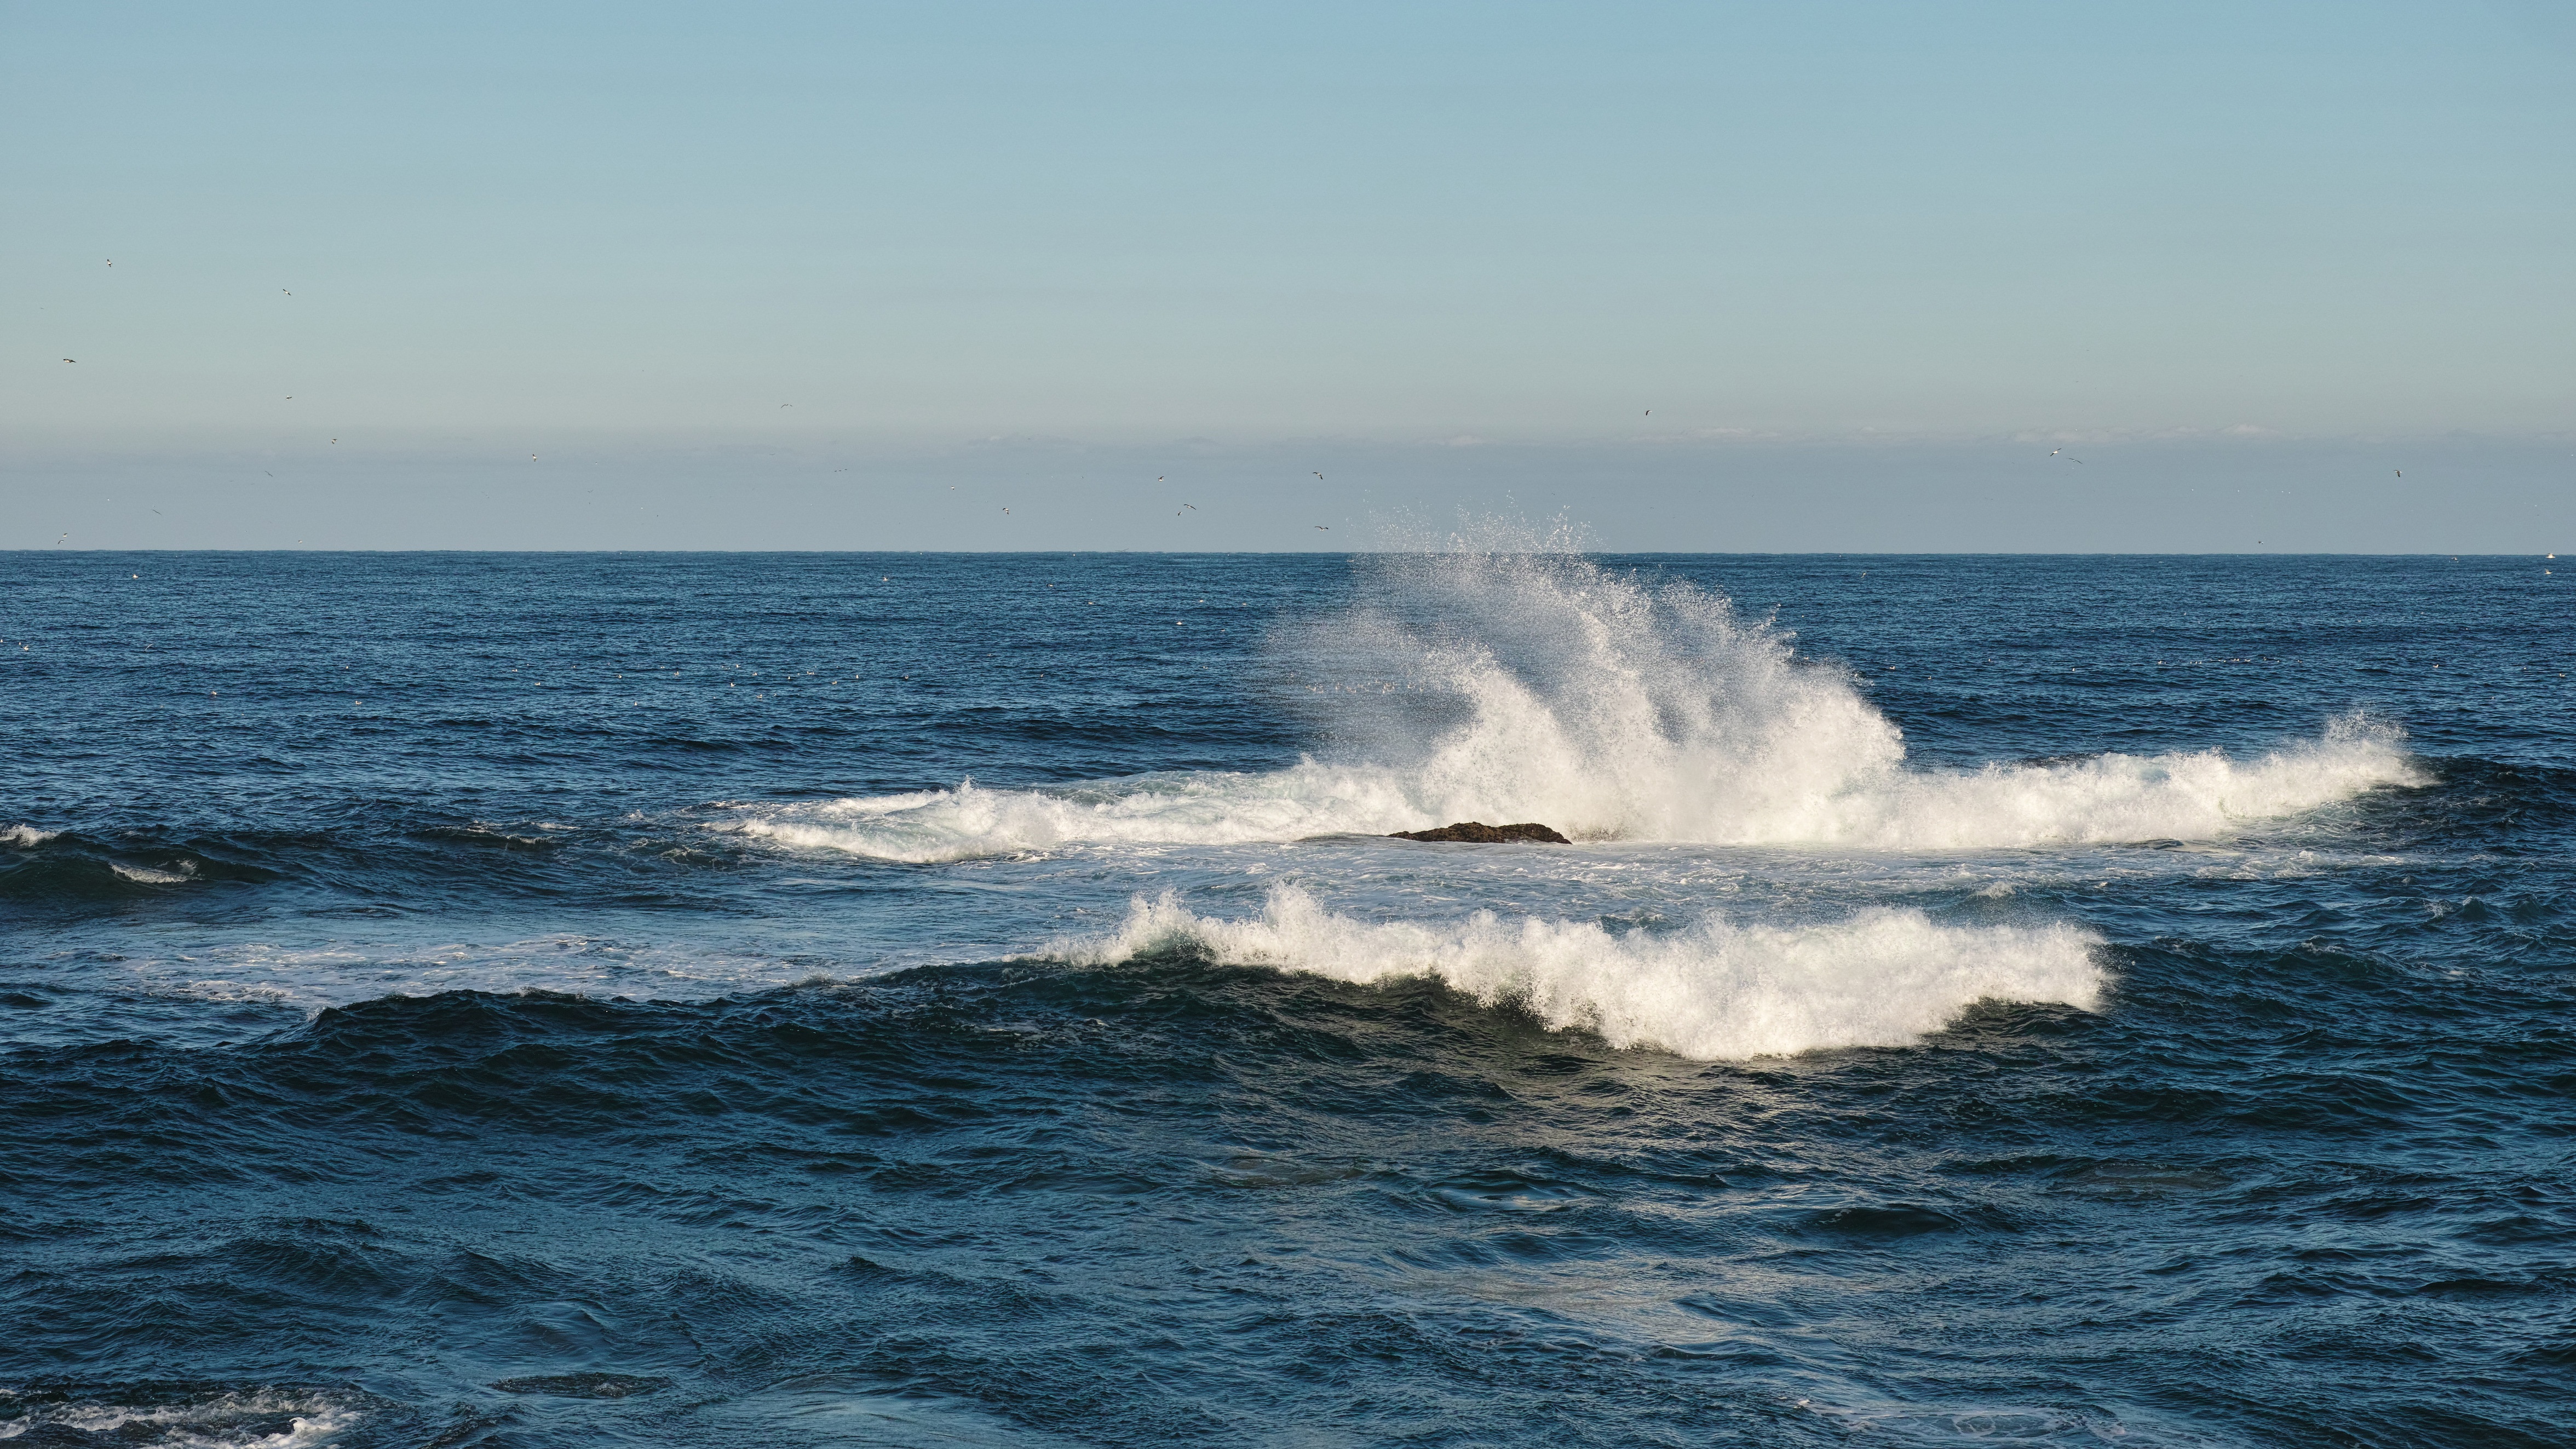
beach, sea, coast, ocean, horizon, shore, wave, waves, cape, marine mammal, winter sea, comber, wind wave, youngjinhang, solothurn sea